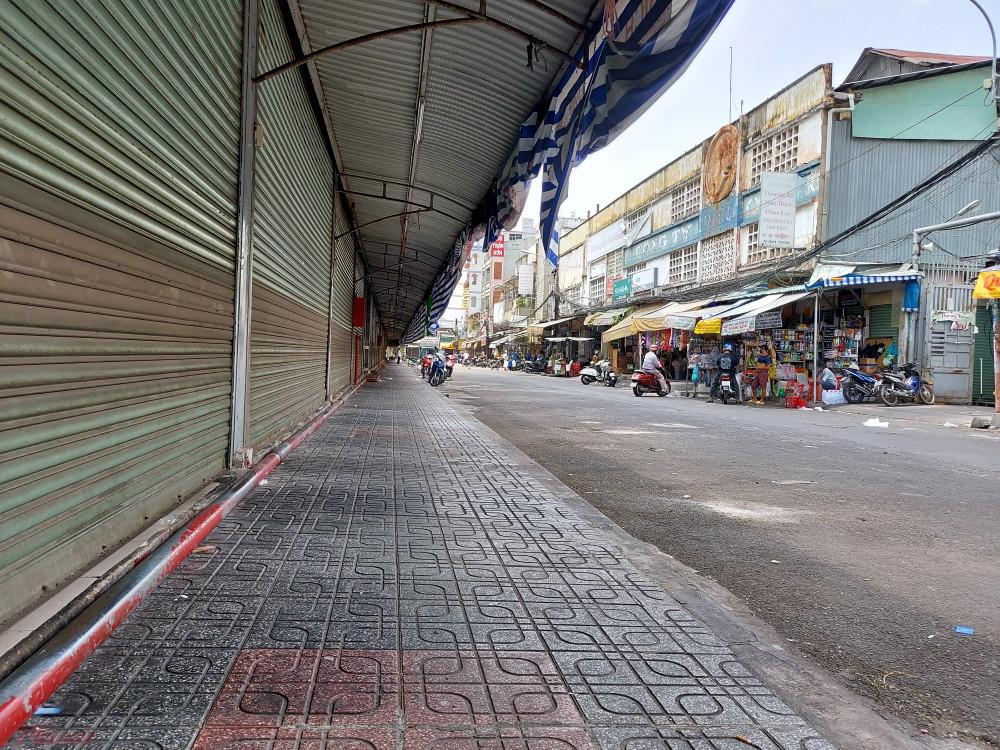
các sạp hàng ở bên trái con đường đang trong trạng thái đóng cửa